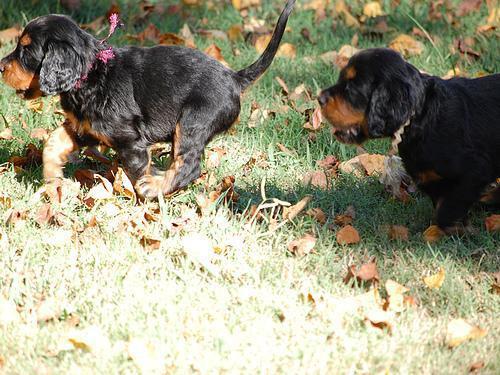
Gordon_setter